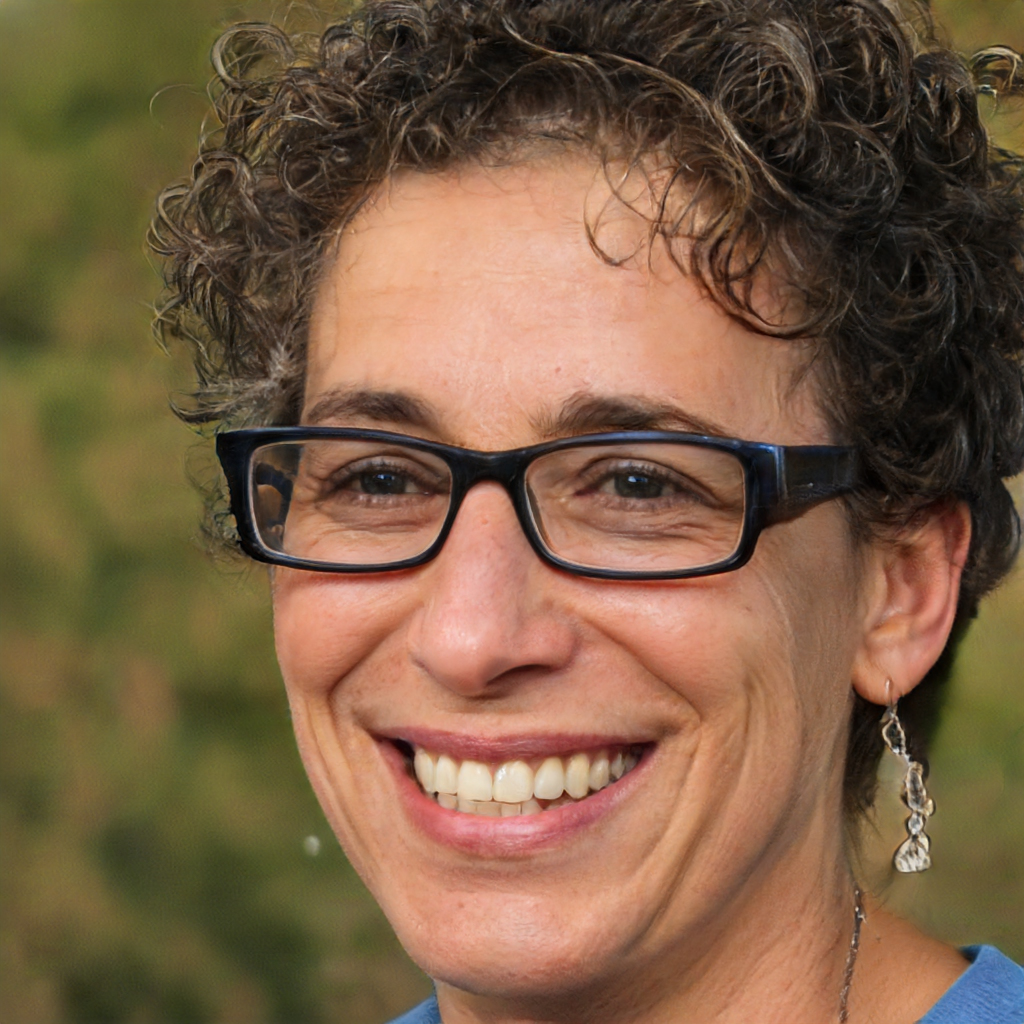
Label: Colored